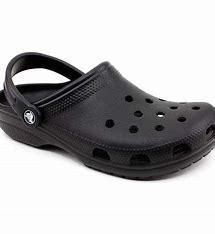
Brand: Crocs
Model: 100